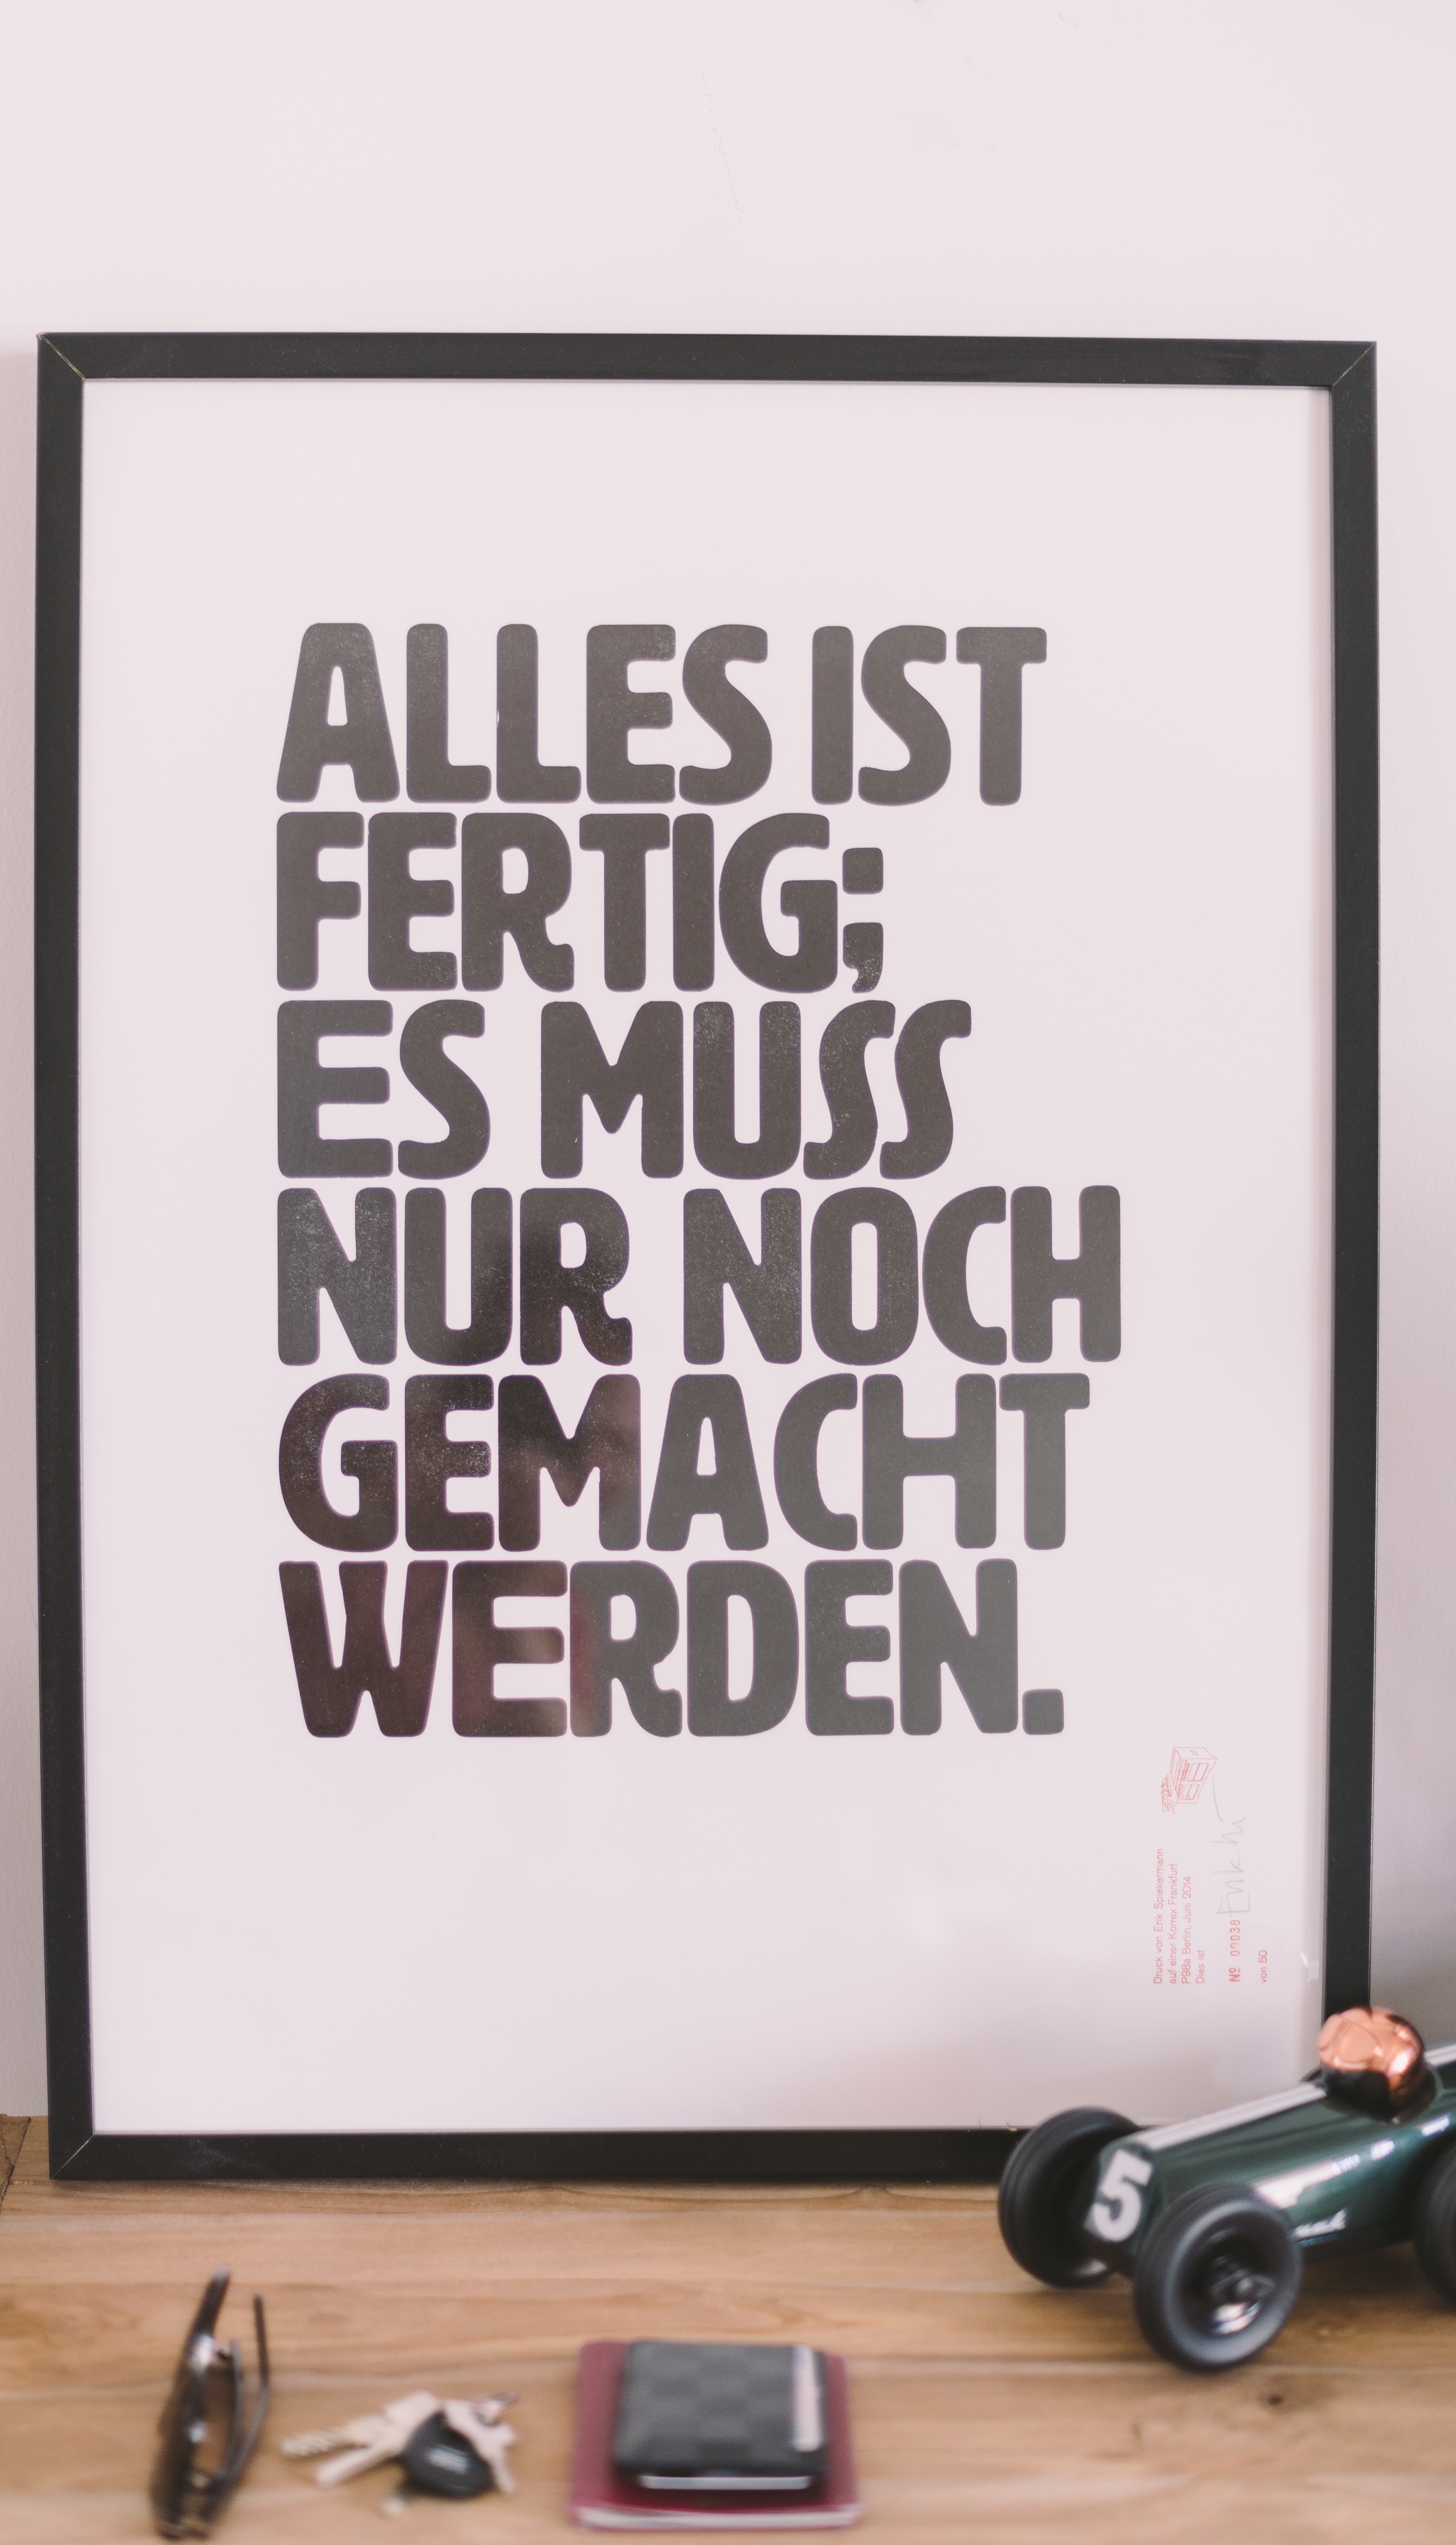
writing, advertising, brand, font, art, text